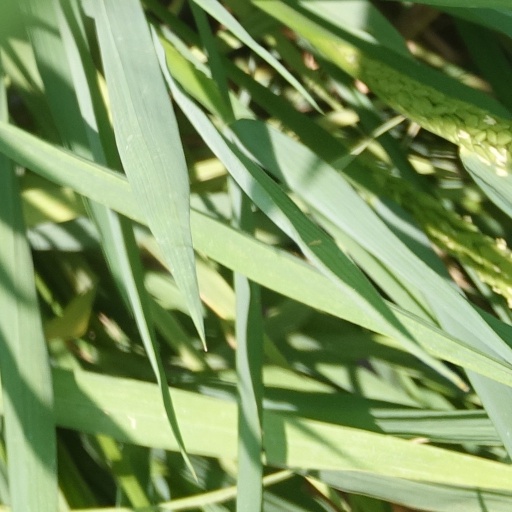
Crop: rice